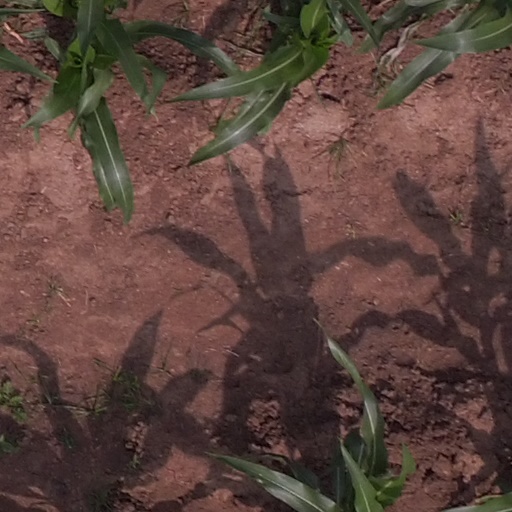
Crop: maize; corn